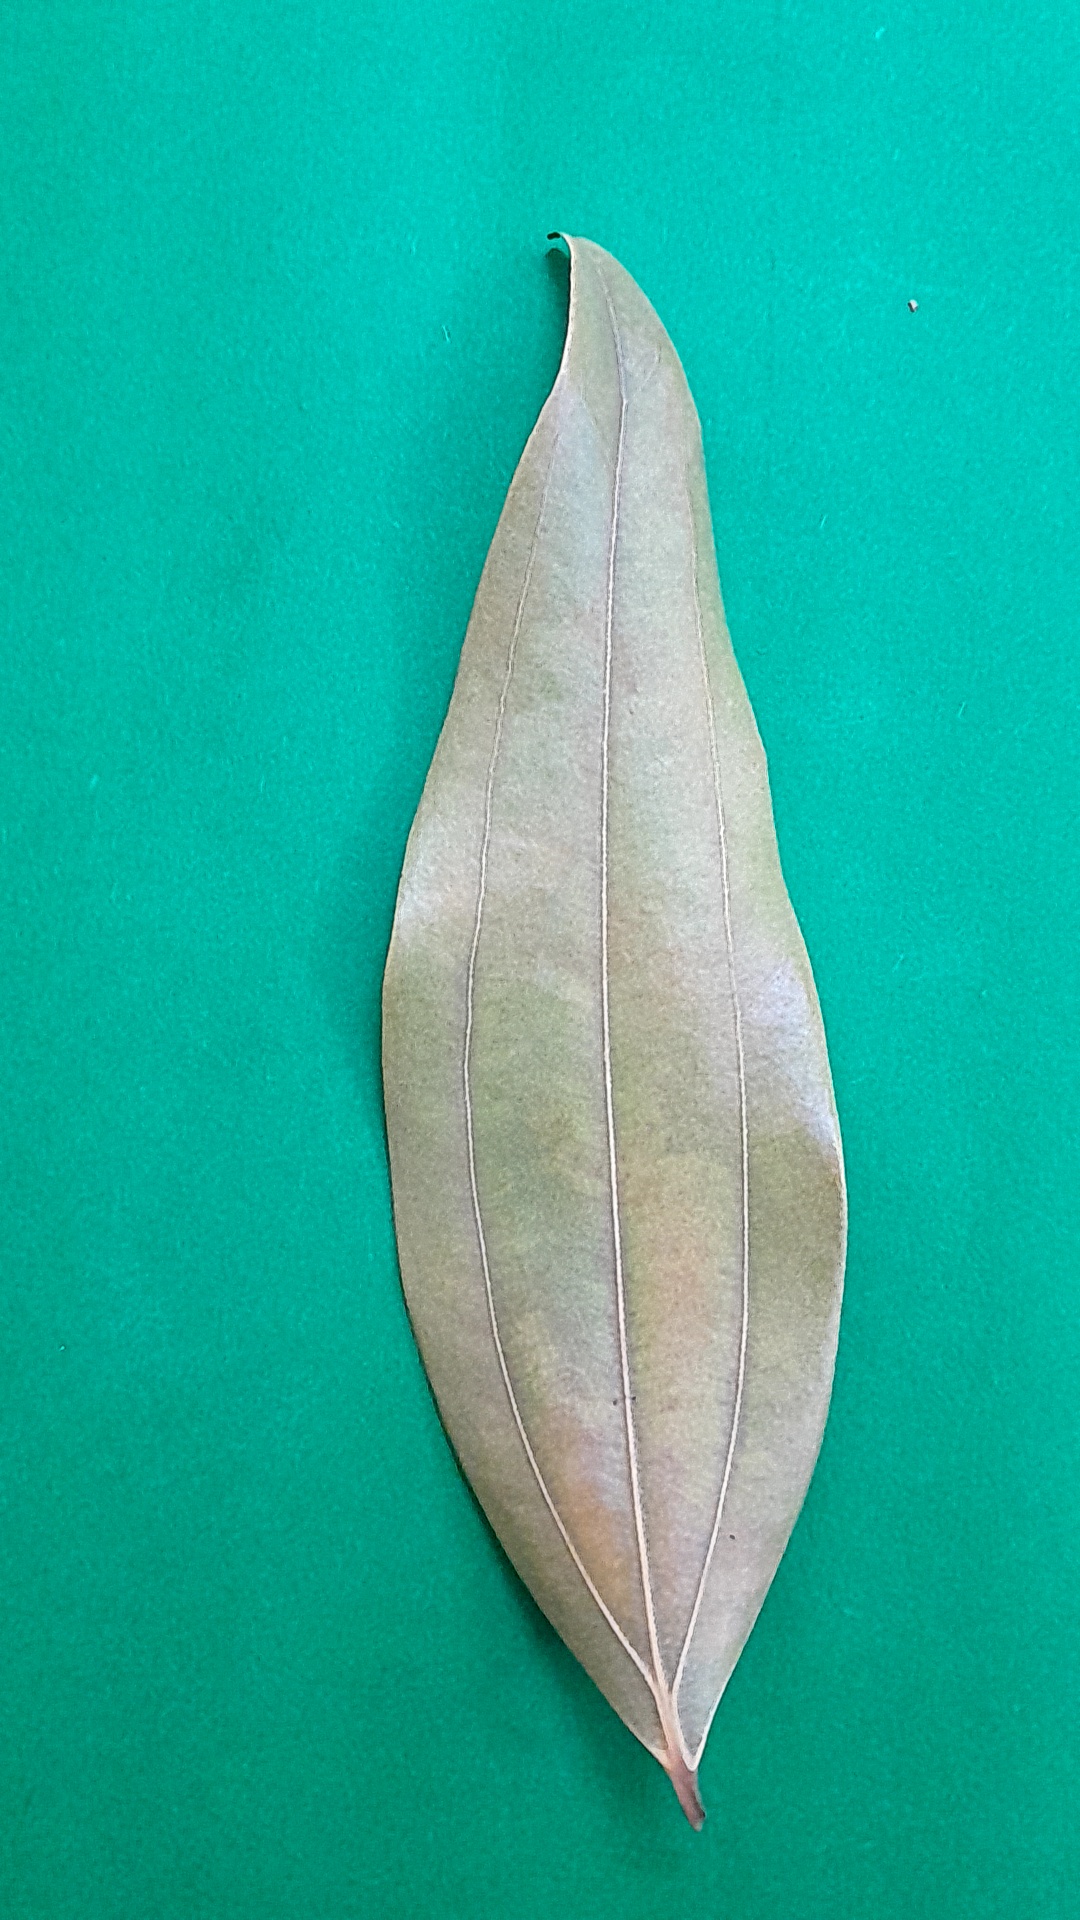
Label: Dry Leaf